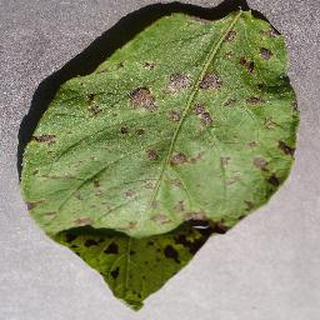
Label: potato_early_blight